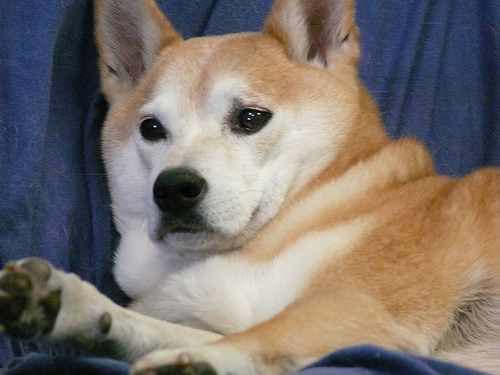
Animal: dog
Breed: shiba inu